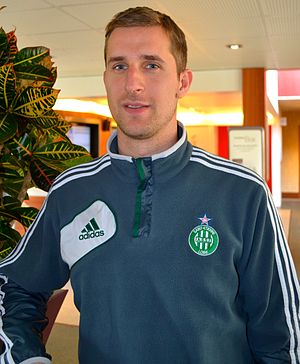
François Clerc
François Clerc er en fransk fodboldspiller, der spiller i Gazélec Ajaccio. Tidligere har han spillet for blandt andet Lyon, Nice og Saint-Étienne. Med Lyon vandt han hele fem franske mesterskaber.